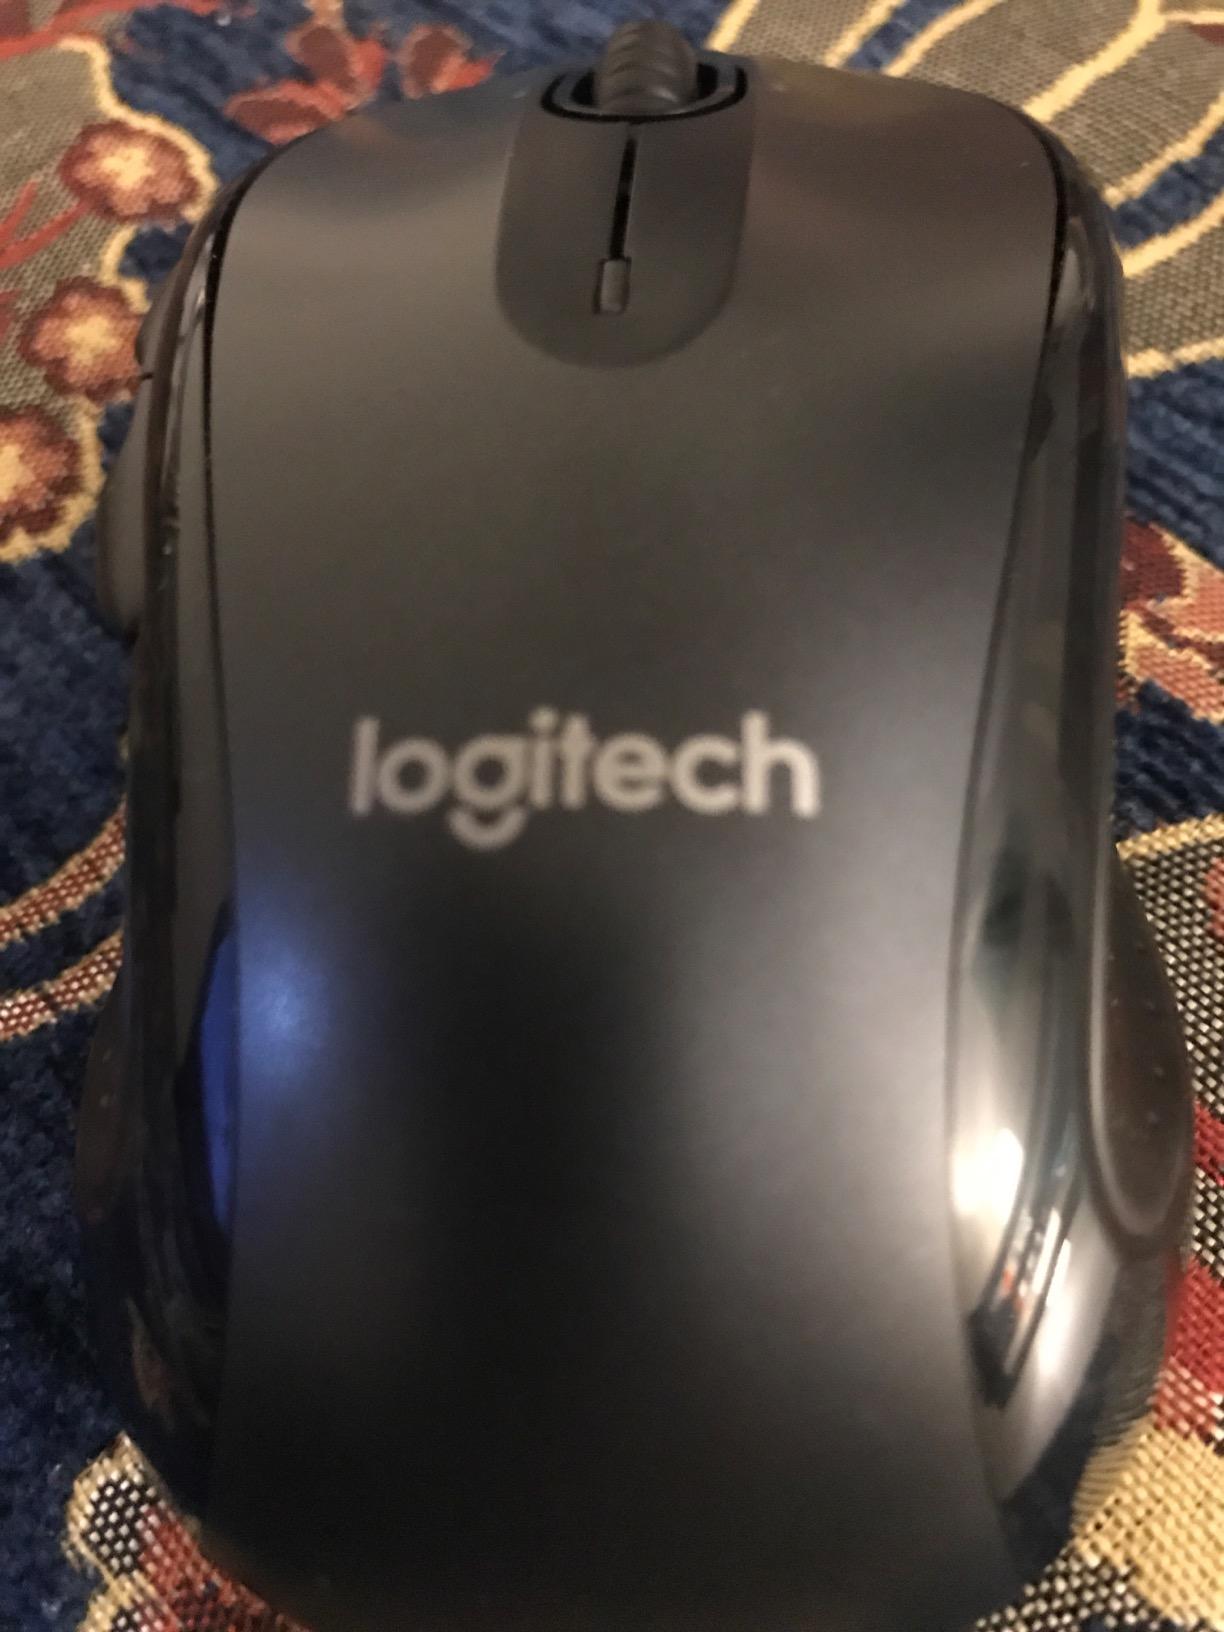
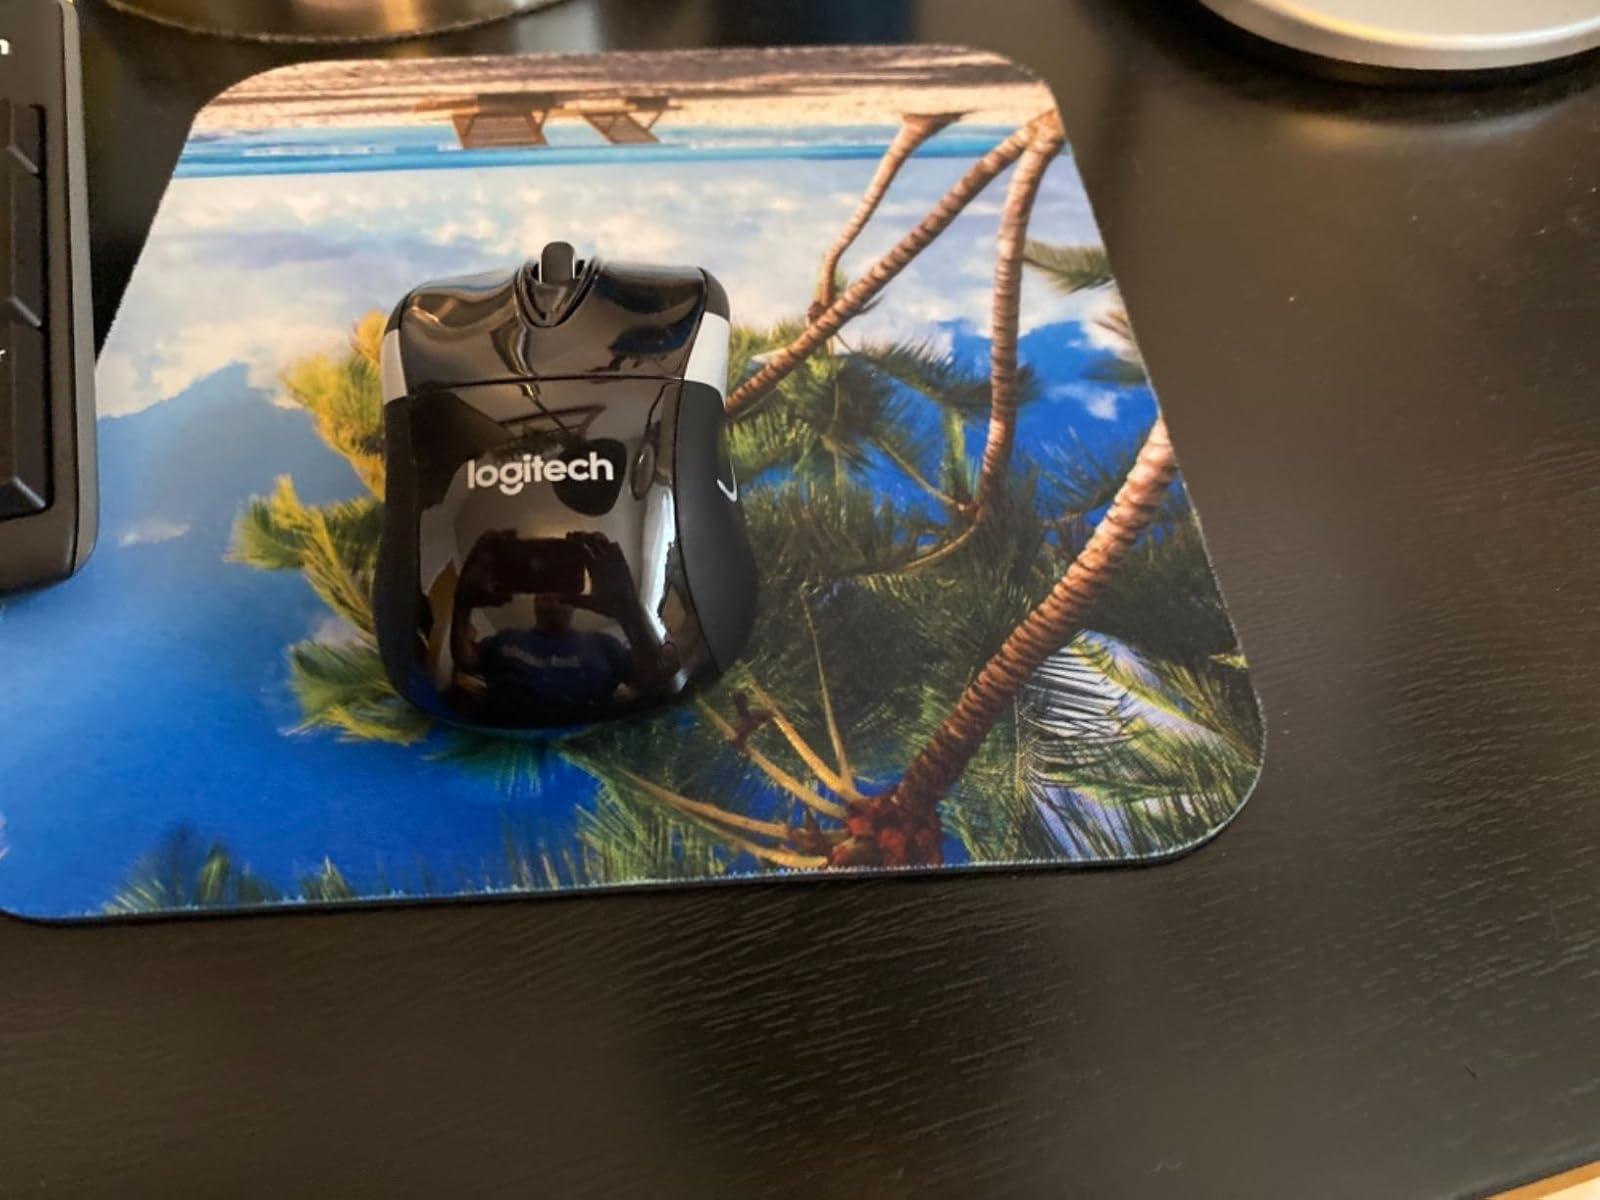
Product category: mouse
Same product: no